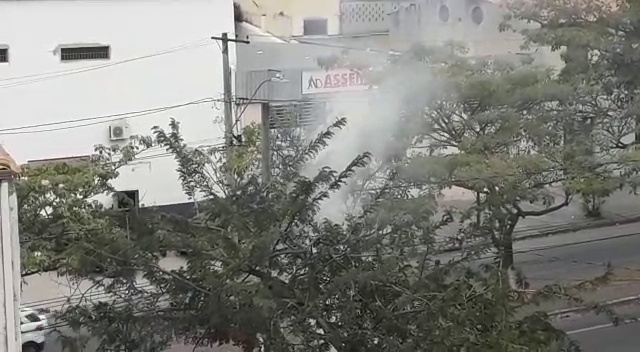
Fire: no
Smoke: yes